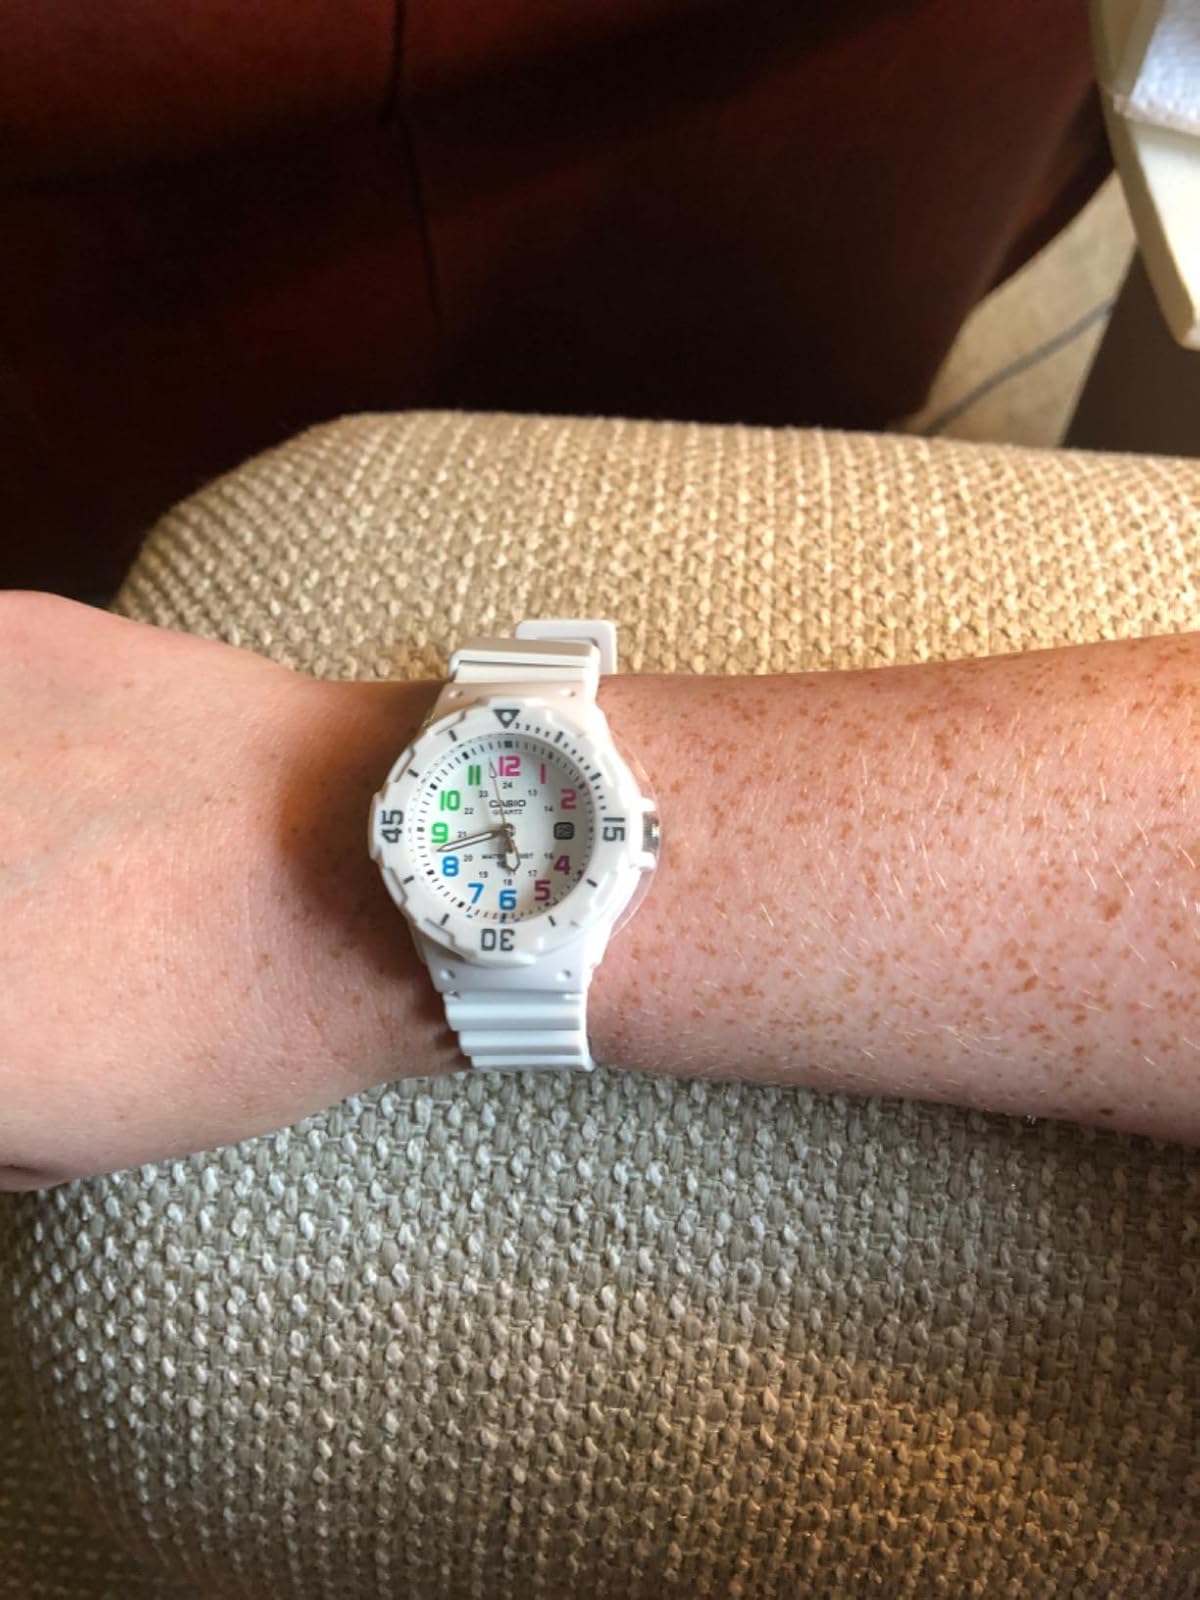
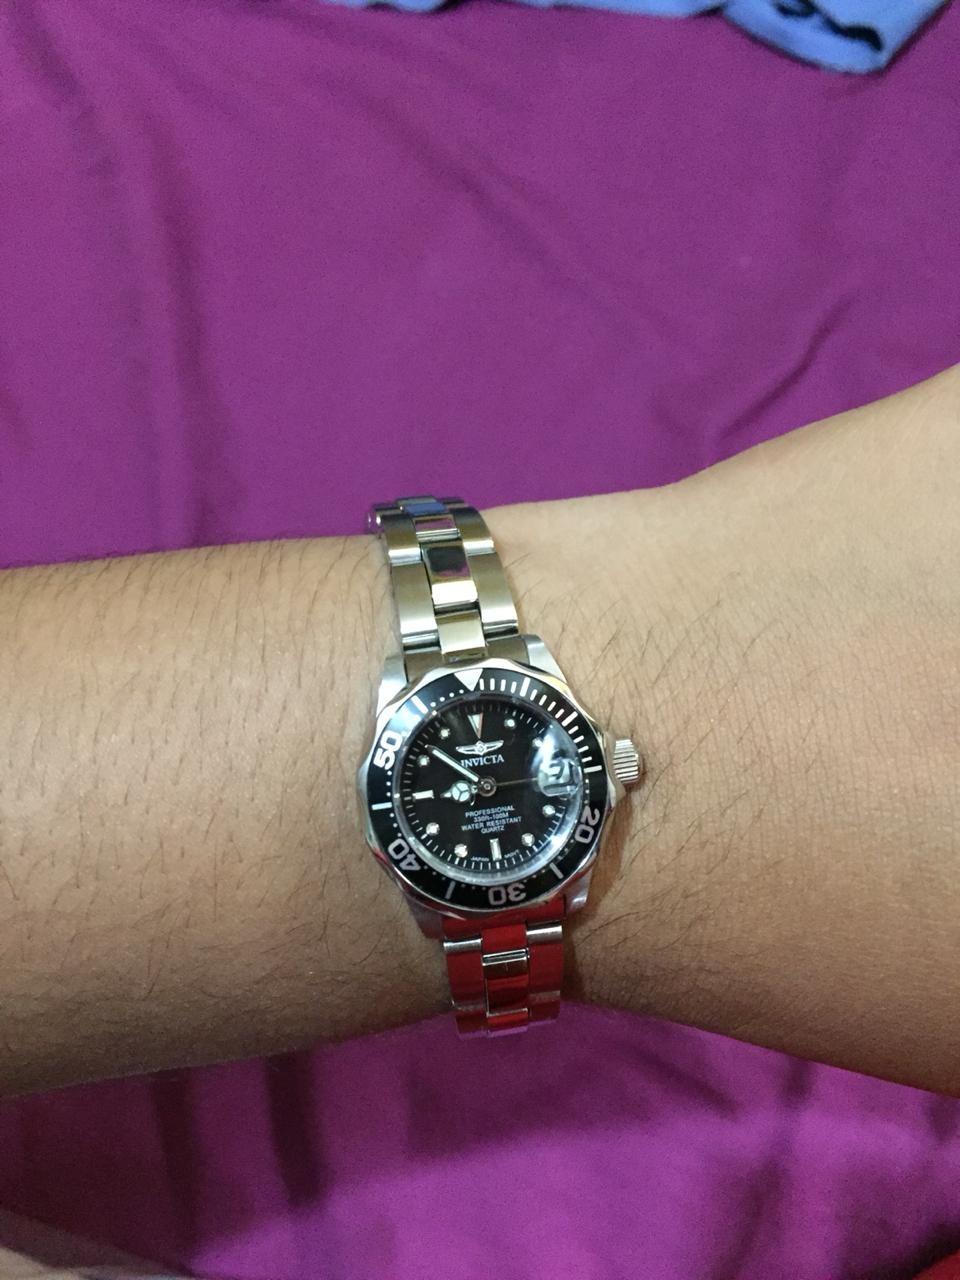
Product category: accessories_watch
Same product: no